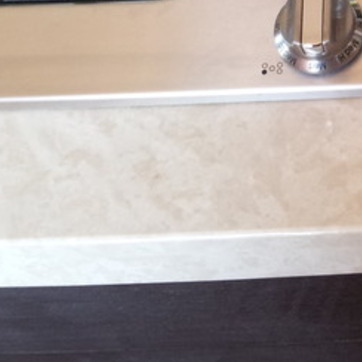
Material: polishedstone